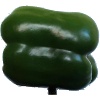
Label: green_pepper